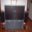
Label: television